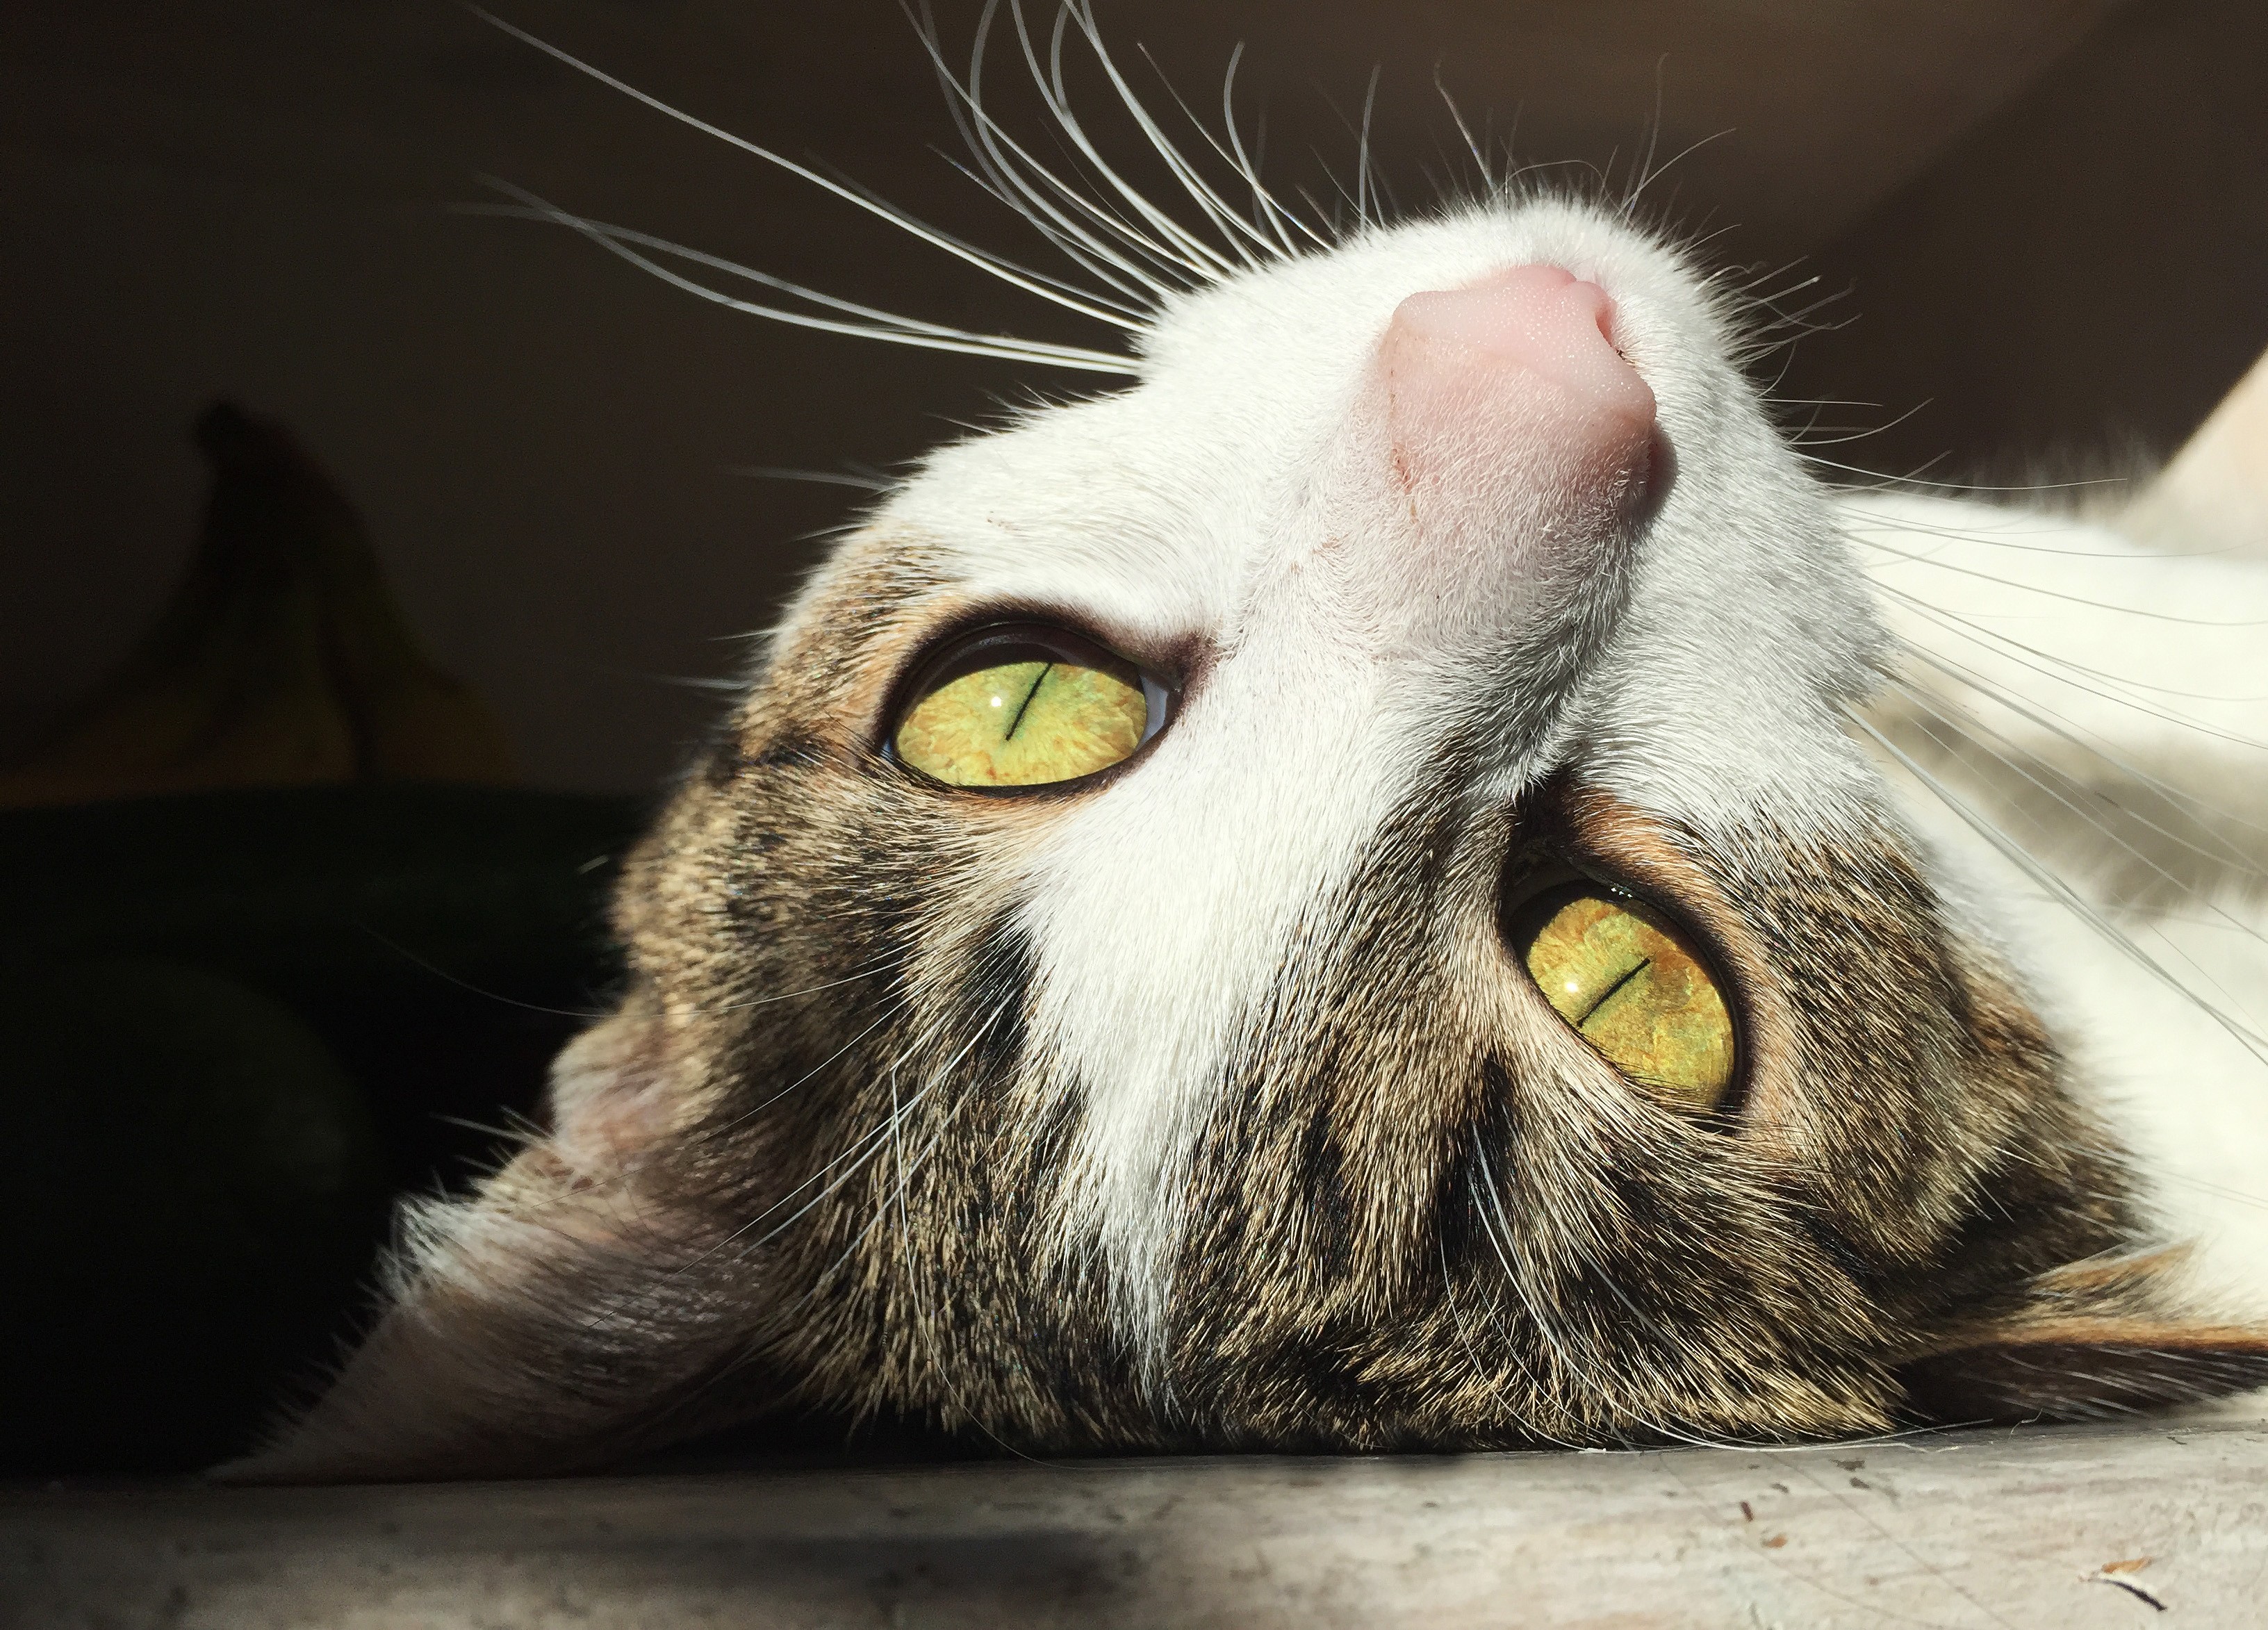
cute, cat, mammal, close up, pets, cats, nose, whiskers, snout, eye, animals, head, vertebrate, domestic, organ, kittens, small to medium sized cats, cat like mammal